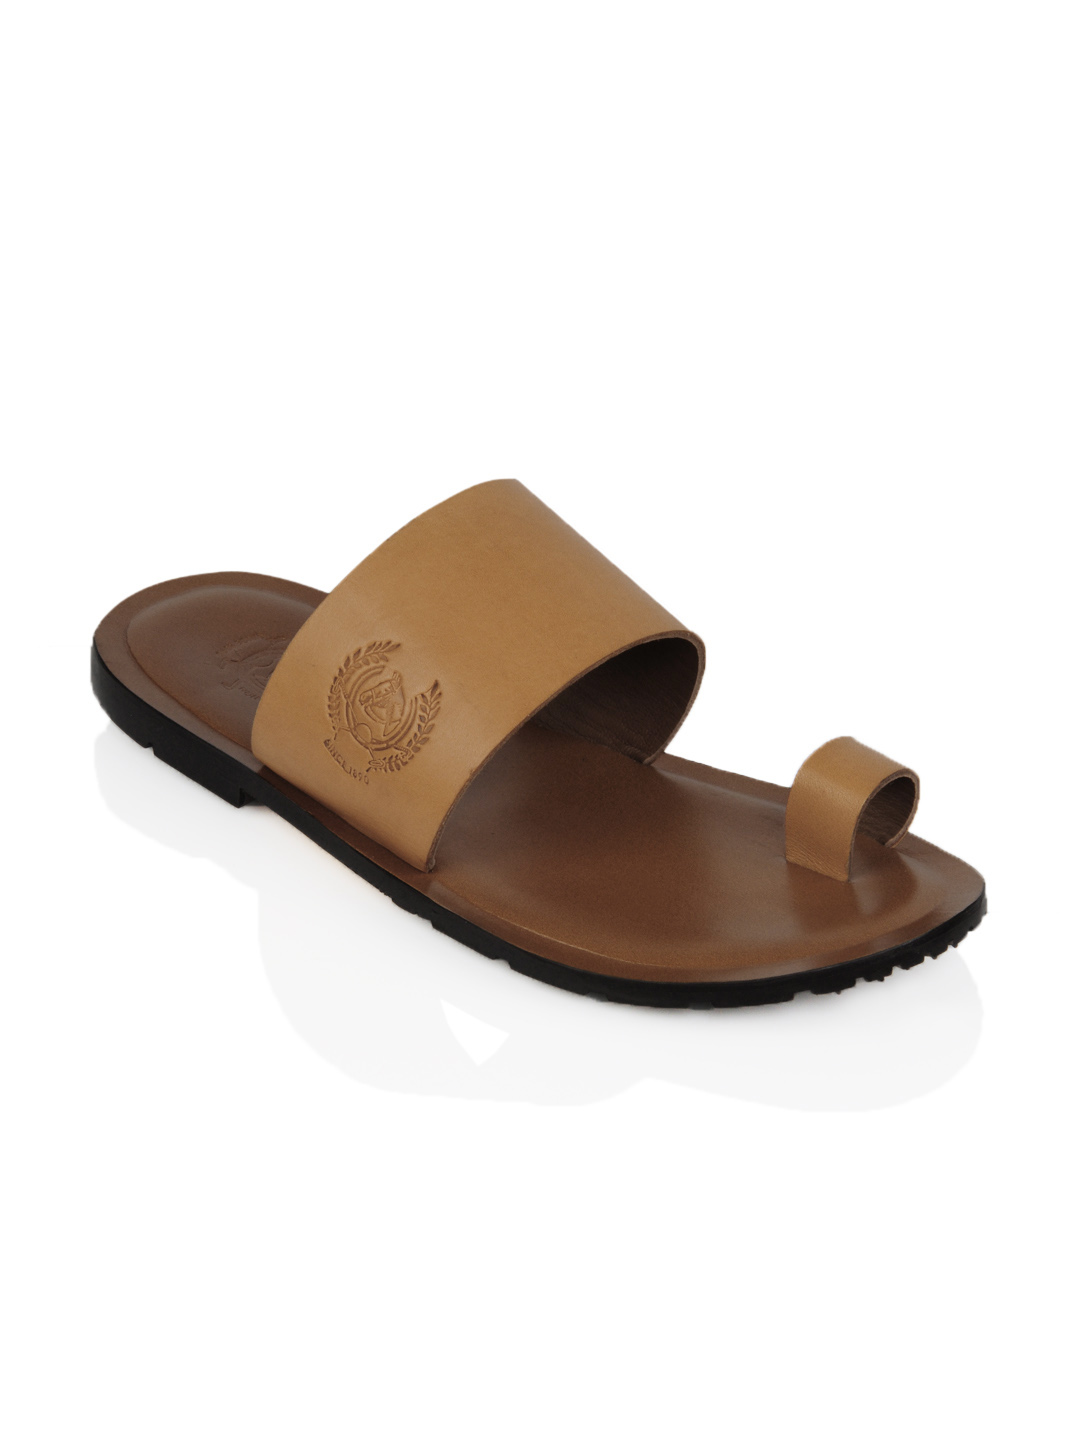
U.S. Polo Assn. Men Brown Sandals
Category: Footwear / Sandal / Sandals
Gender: Men
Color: Brown
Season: Summer 2013
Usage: Casual